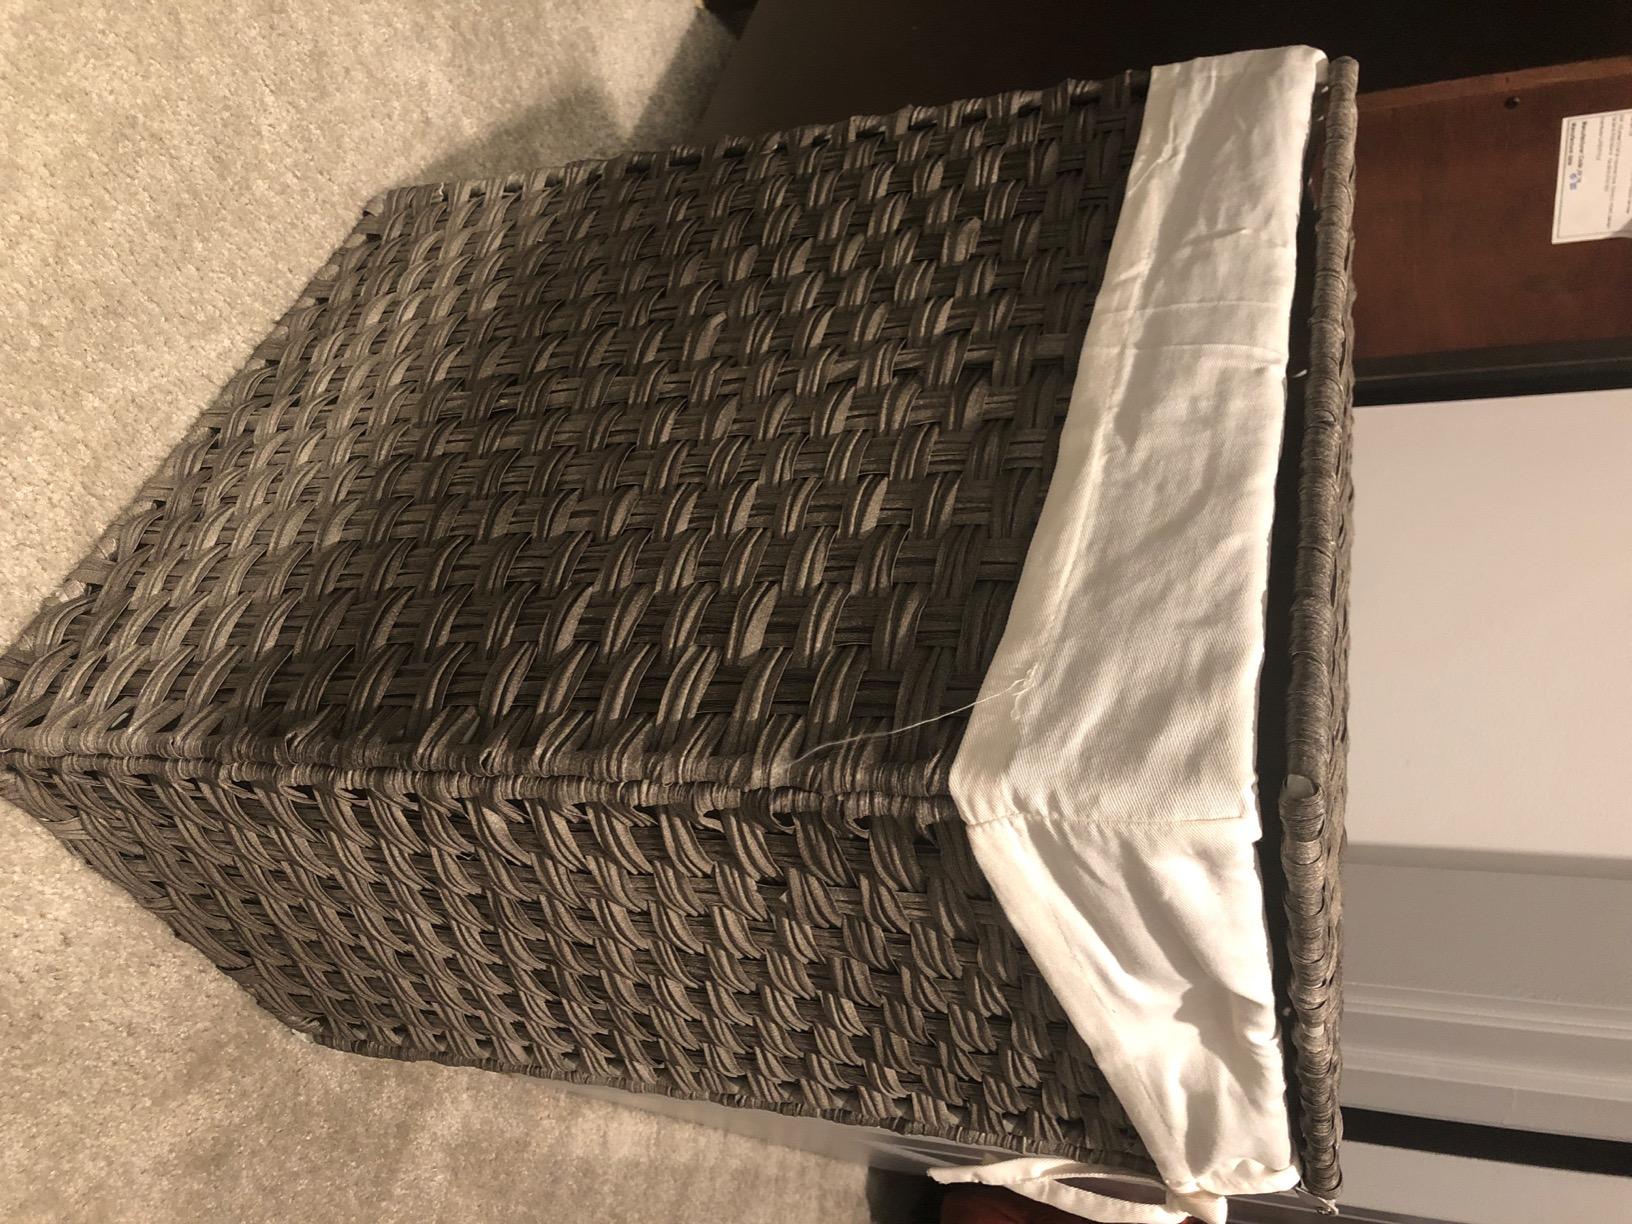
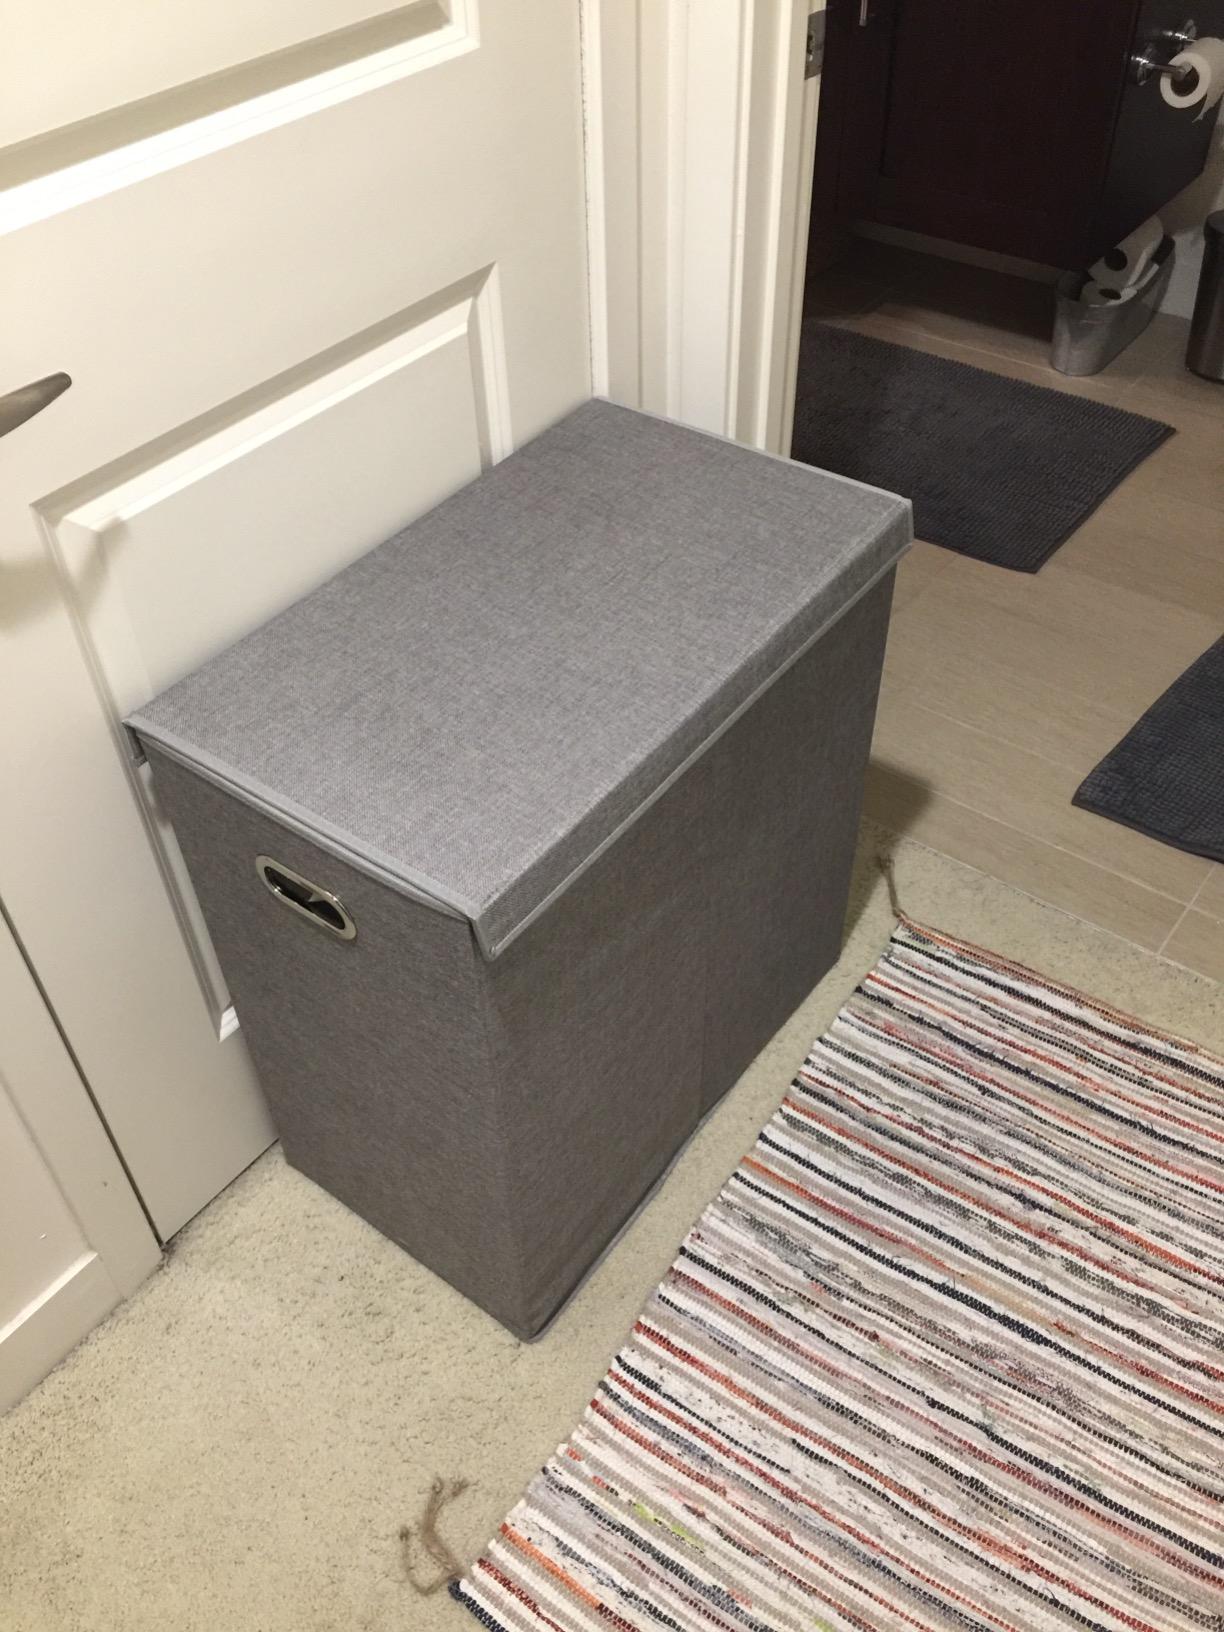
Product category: items_hamper
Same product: no